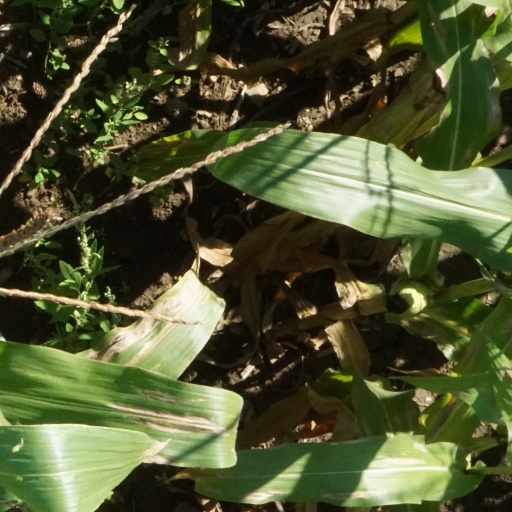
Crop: maize; corn